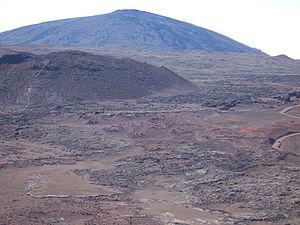
Le point chaud de la Réunion est un point chaud volcanique qui se trouve sous La Réunion, dans l'océan Indien.
La Réunion est une île de l'Ouest de l'océan Indien dans l'hémisphère sud ainsi qu'un département d'outre-mer français.